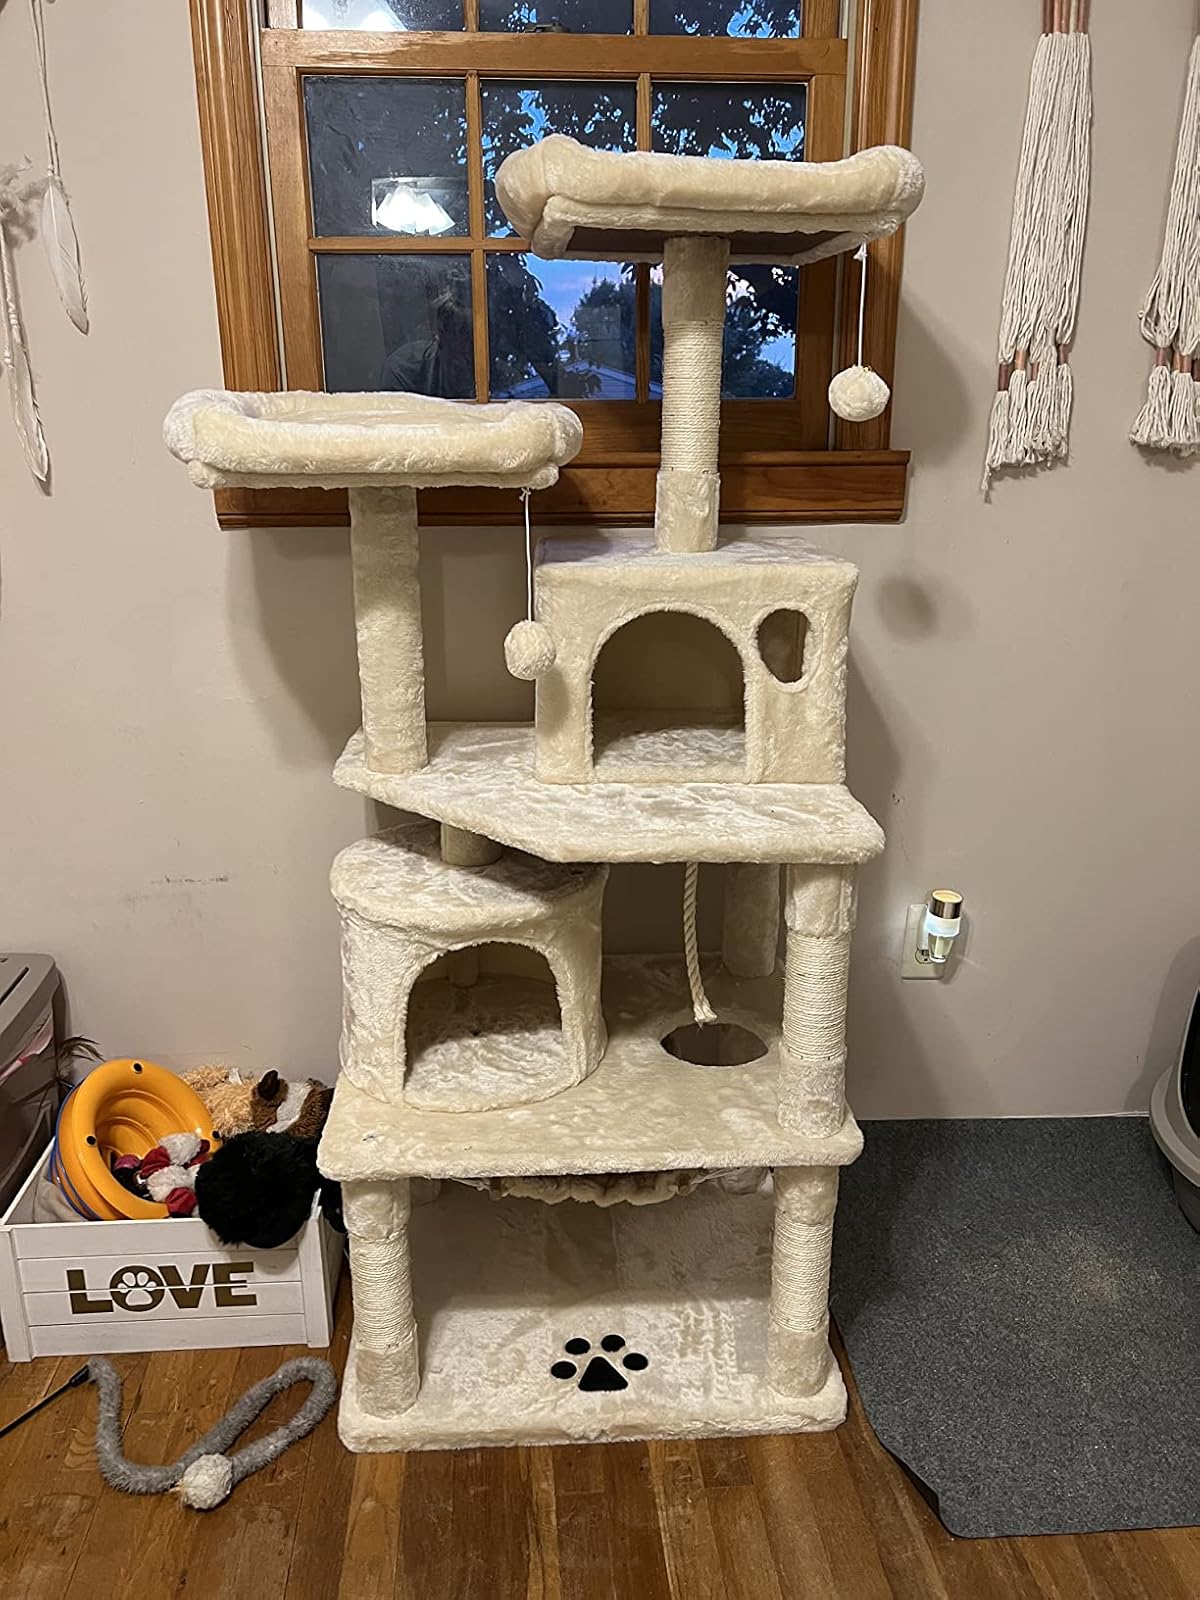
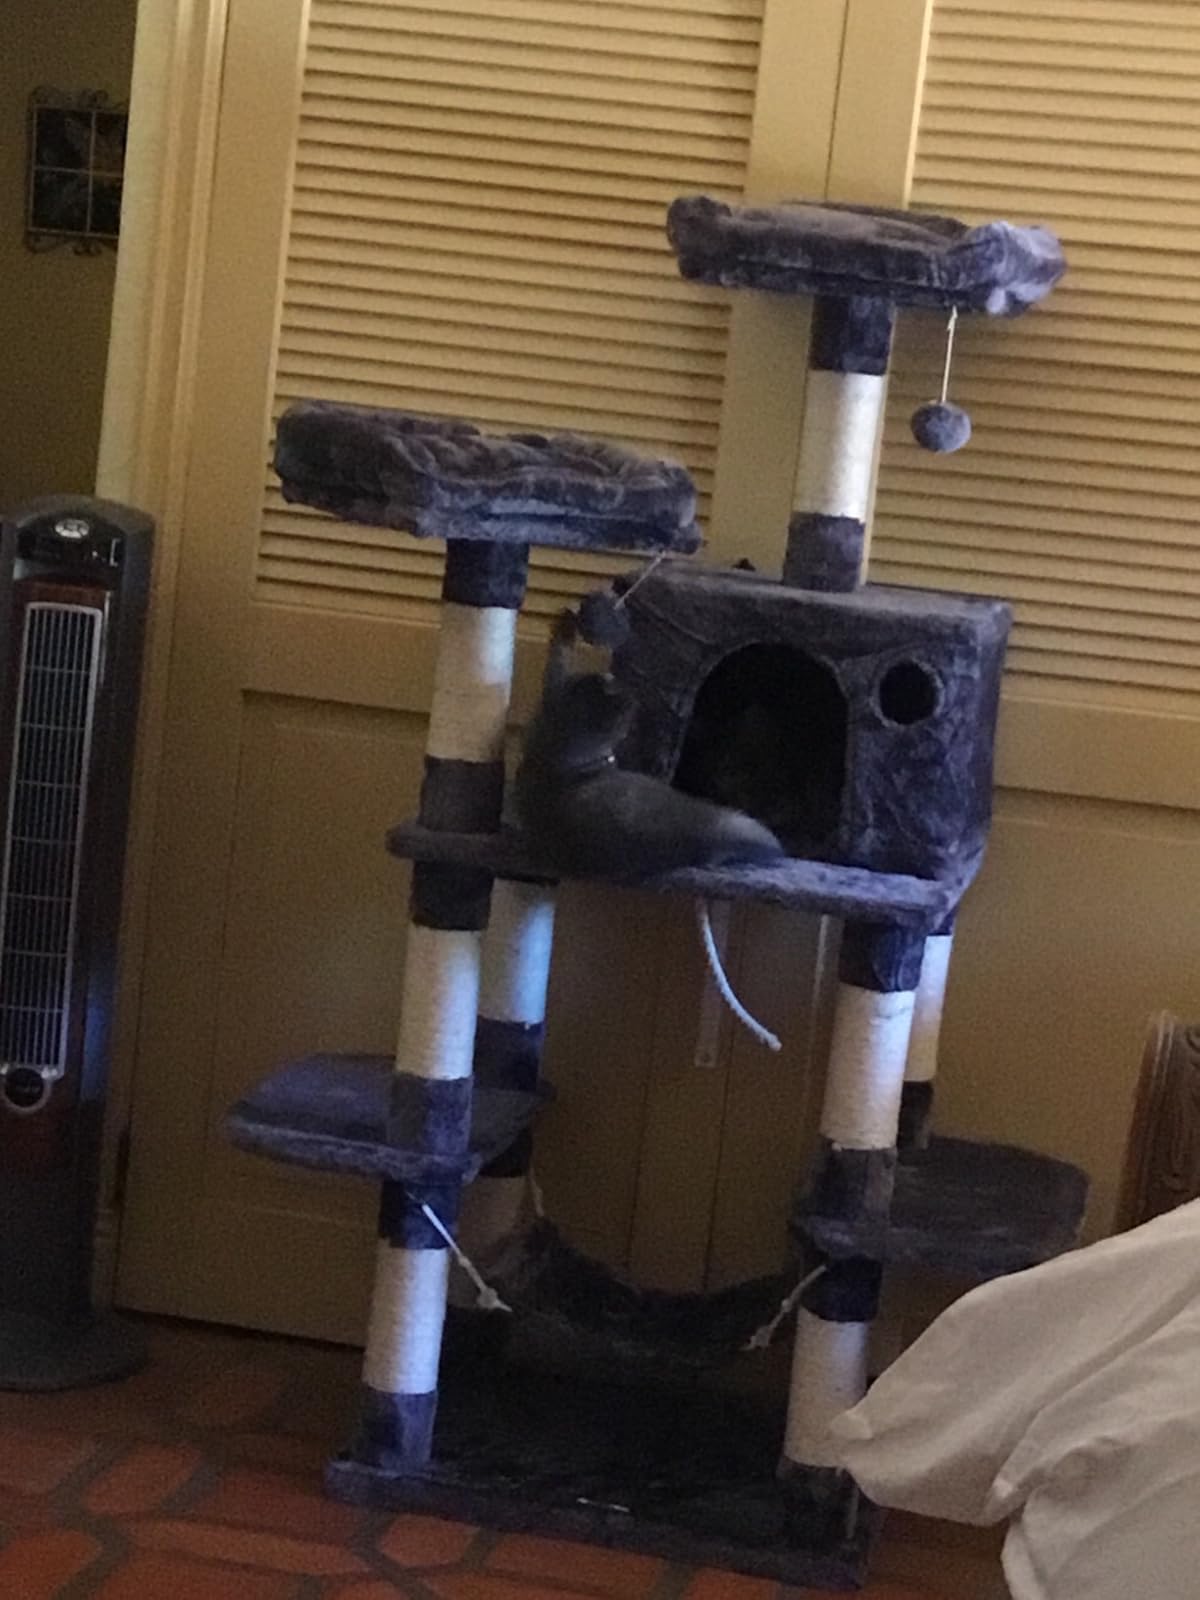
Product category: items_cat tree
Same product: no